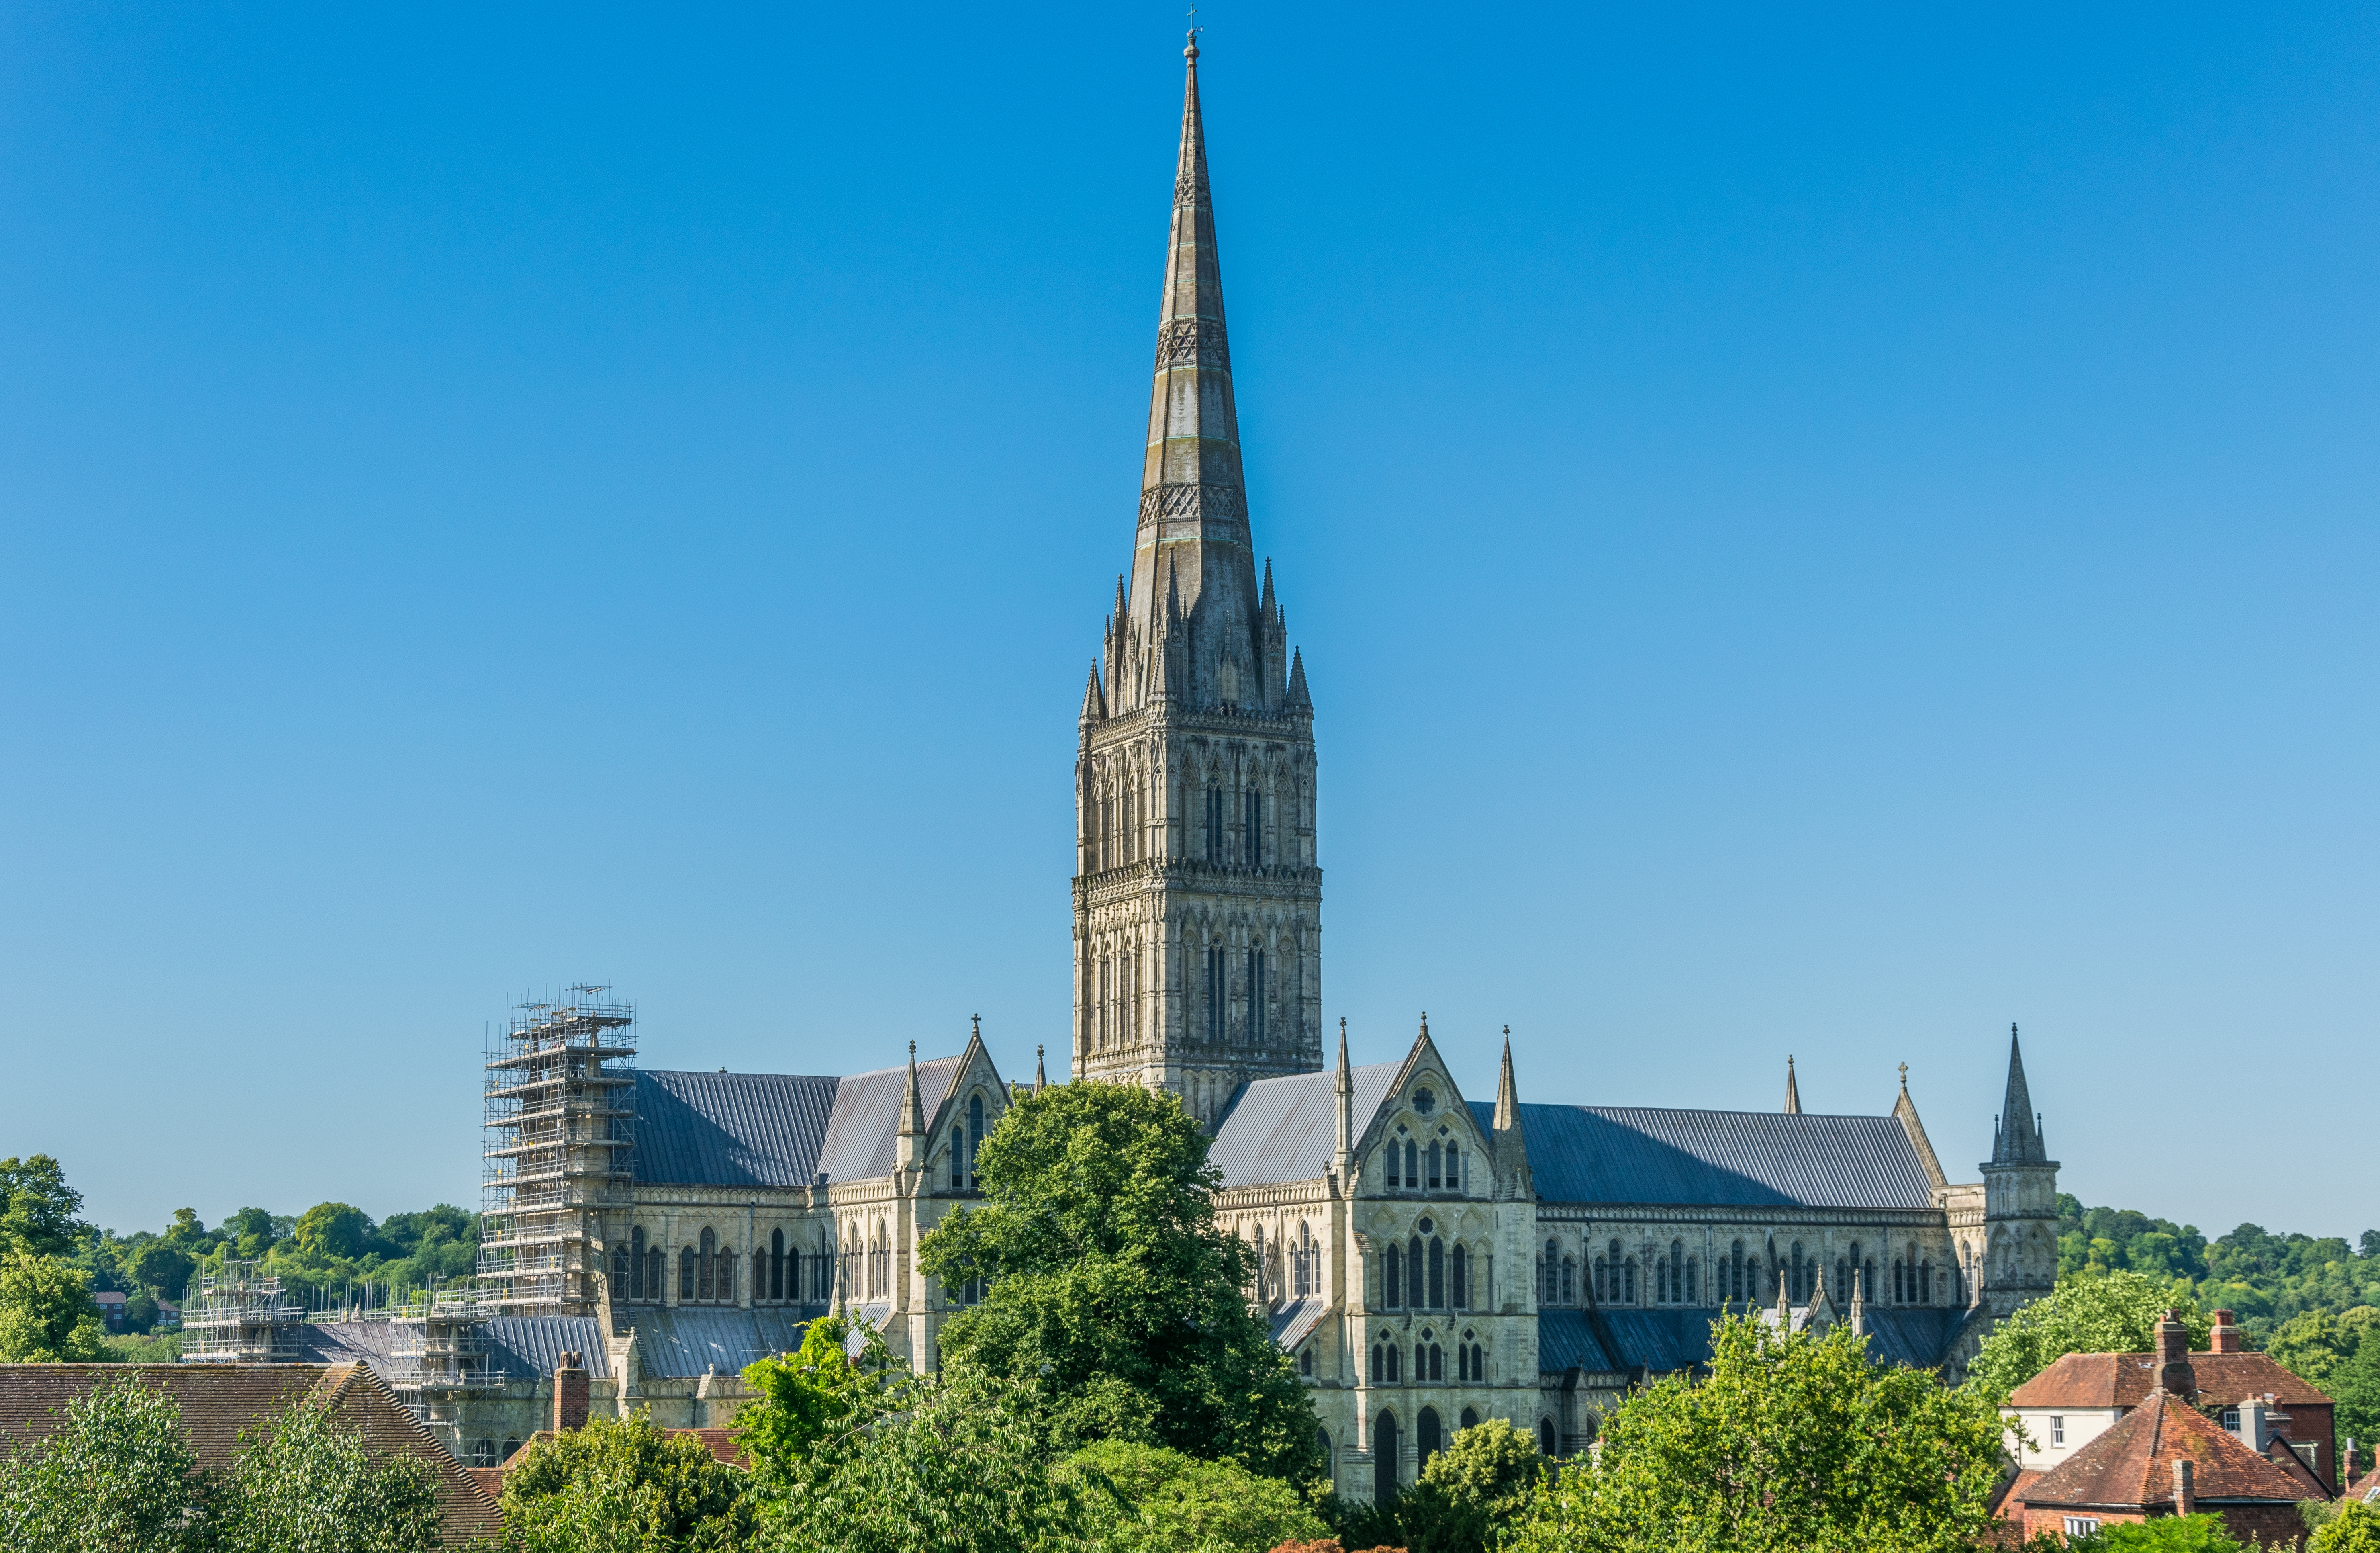
skyline, view, rooftop, building, city, skyscraper, cityscape, summer, tower, landmark, church, cathedral, tourism, place of worship, july, spire, steeple, wiltshire, salisbury